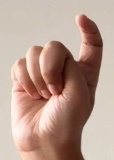
ASL sign: X